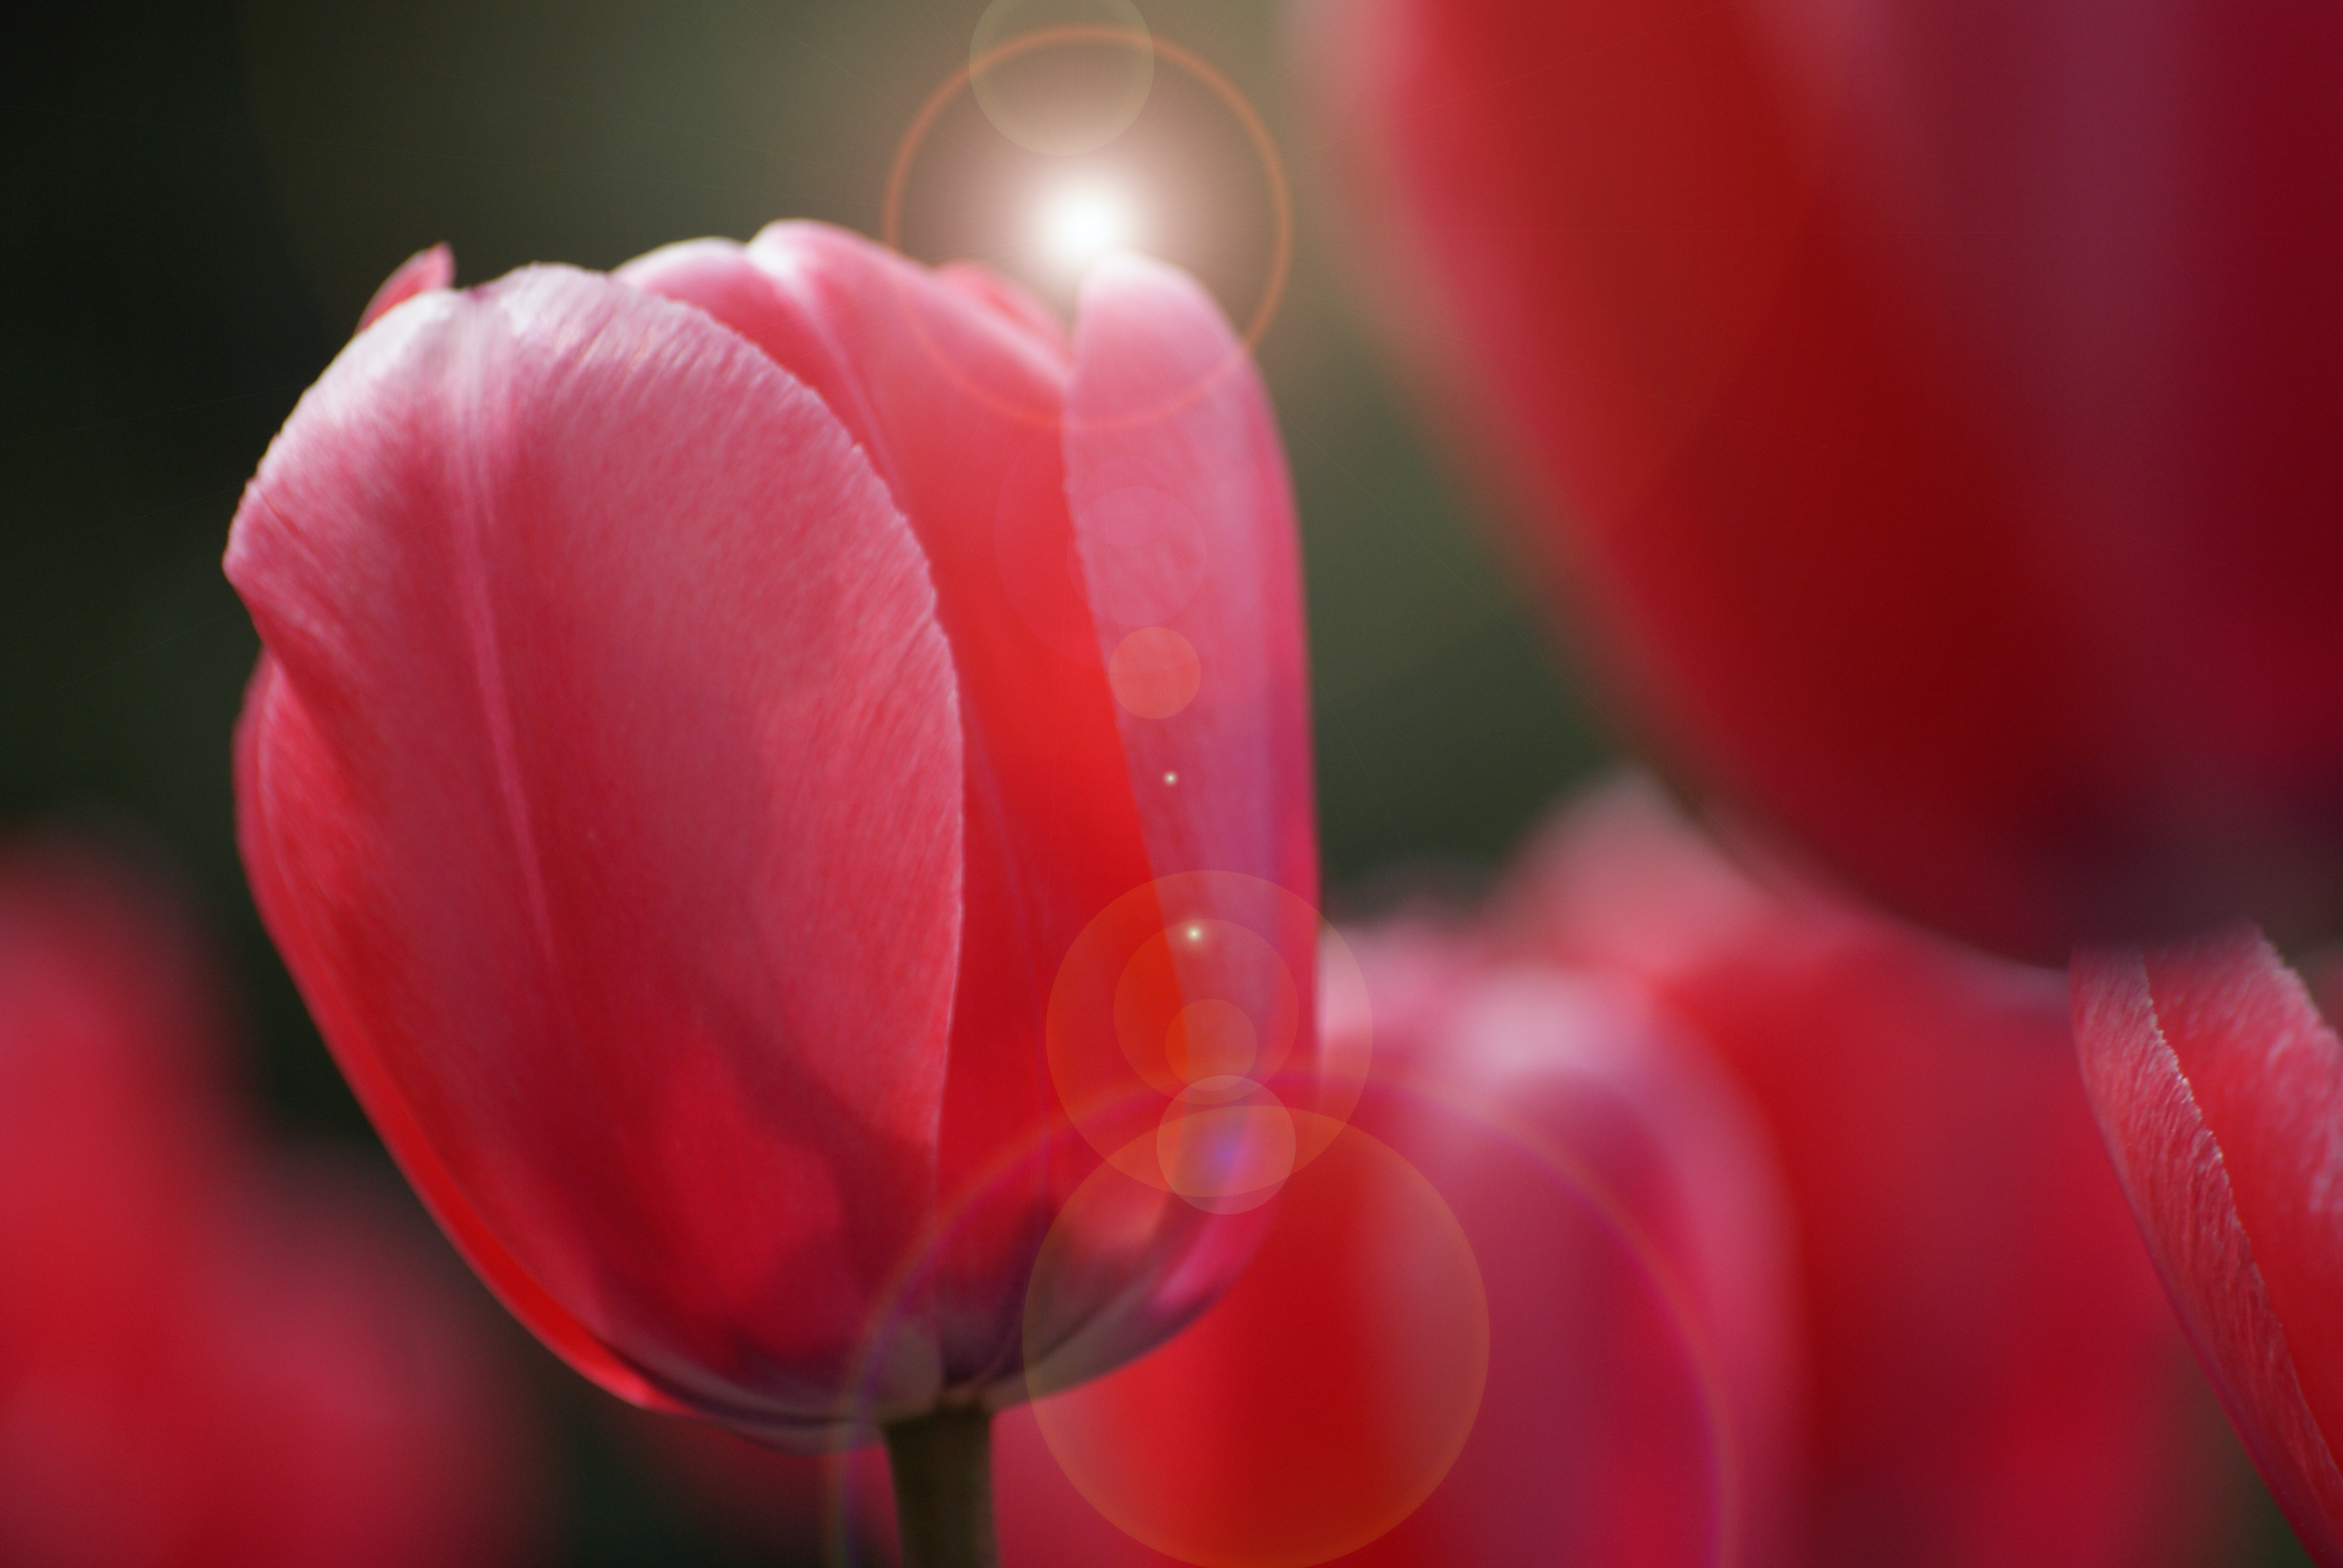
plant, flower, petal, tulip, spring, red, pink, flowers, close up, publicdomain, pretty, tulips, blooms, macro photography, flowering plant, lily family, plant stem, land plant